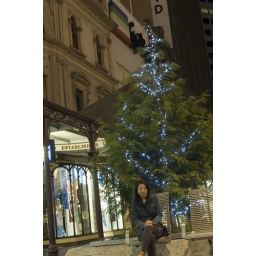
A tree in the bourke street mall.